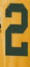
Number: 2